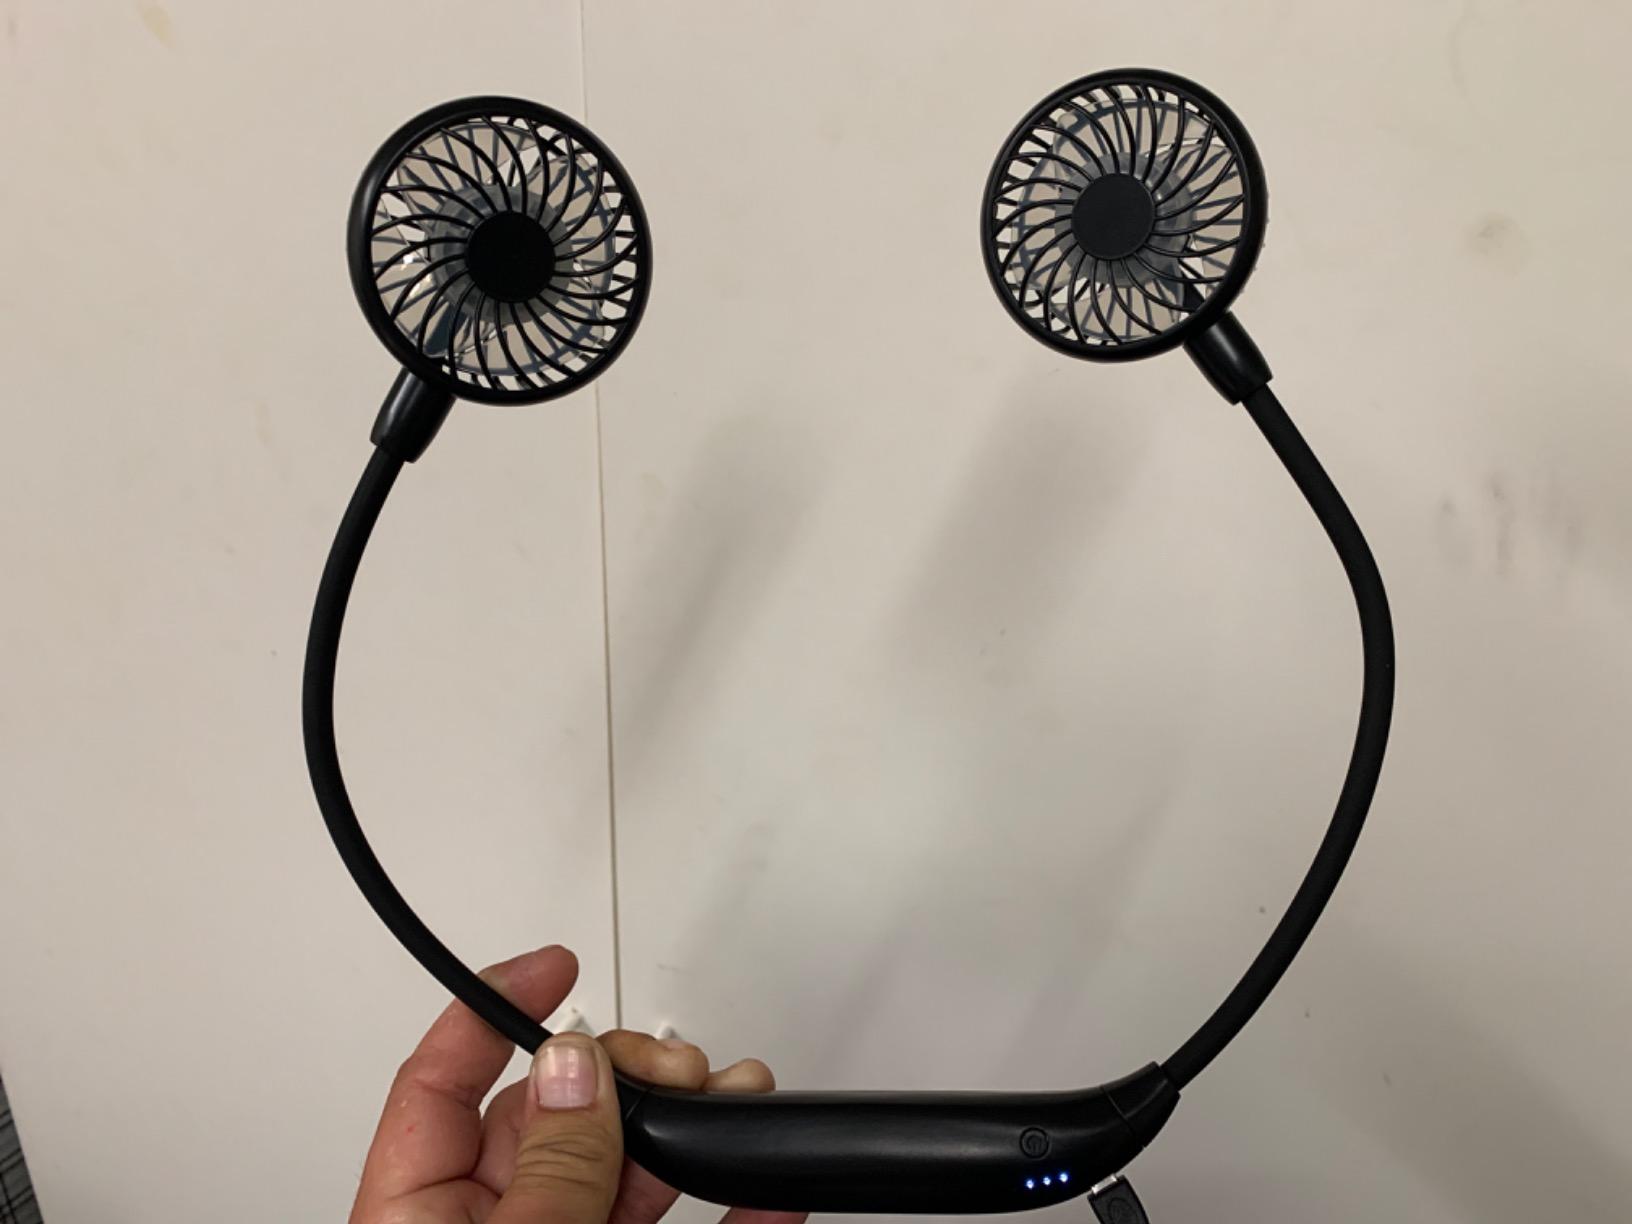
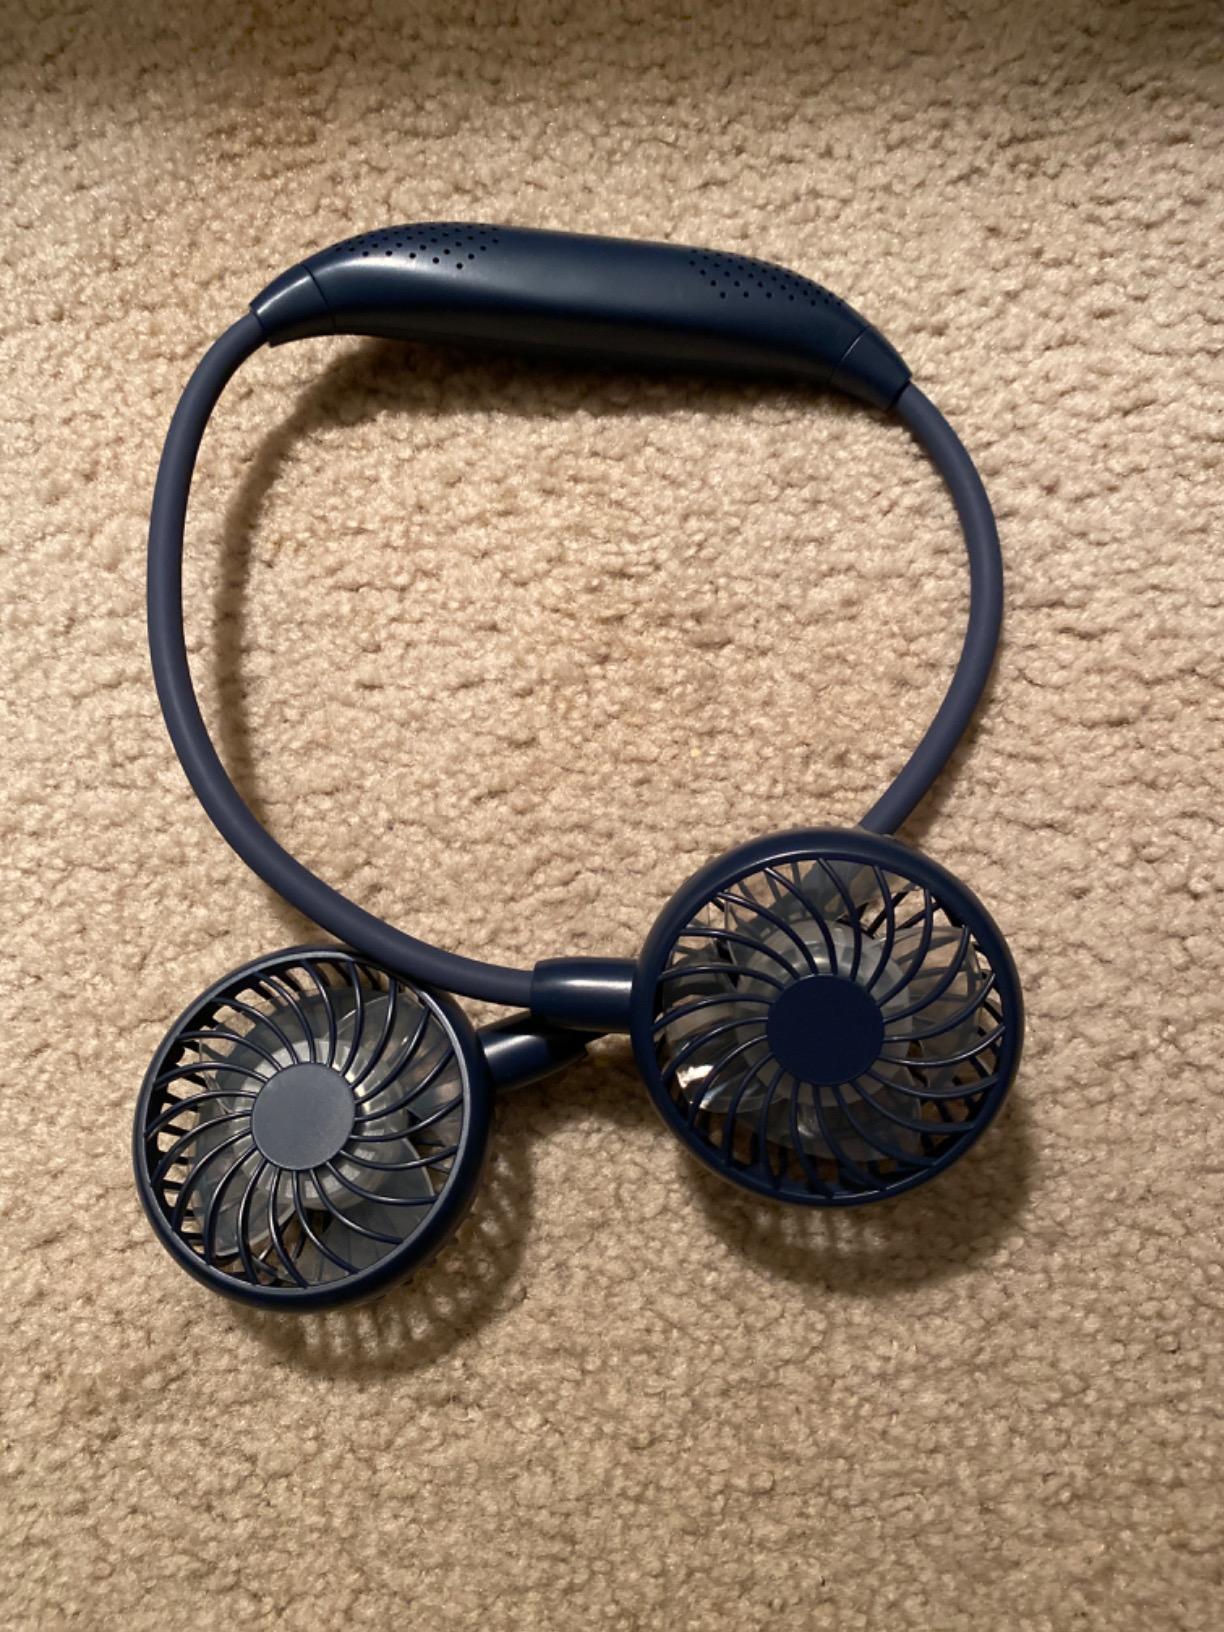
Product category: fan
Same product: no